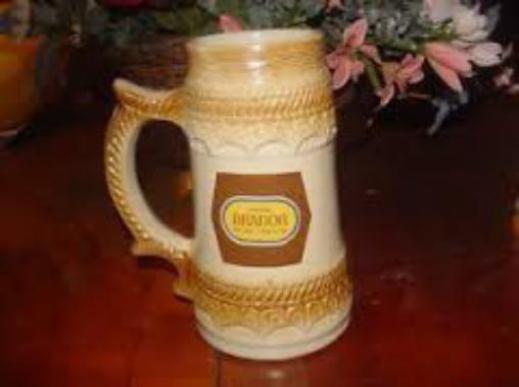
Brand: molson brador
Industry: Food